Baron Gerard

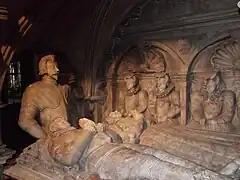
The Gerard Family: Thomas, 1st Baron Gerard (kneeling); Gilbert Gerard, 2nd Baron Gerard; Anne Radcliffe. Gerard Memorial, Ashley.

The earliest traceable member of the family that gave rise to the Barons Gerard was a William Fitz Gerard, who lived during the reign of Henry III of England and obtained his lands in Kingsley, Cheshire, by marriage Emma, daughter of Richard de Kingsley. Traditional genealogical sources have shifted this man back in time and given the family a shared origin with the Hiberno-Norman FitzGeralds, Dukes of Leinster in the Peerage of Ireland, and they adopted the same arms as that famous family, "argent, a saltire gules", before the 17th century in place of an earlier coat bearing a lion. They were noted as having exasperated heralds by long ignoring their entreaties to be allowed to record the family's pedigree, arms, and early land documents.